Viking 2

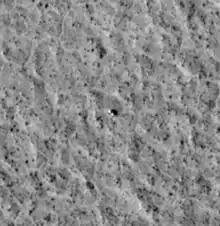
Photo of the Viking 2 lander taken by the Mars Reconnaissance Orbiter in 2006

The "Viking 2" lander touched down about 200 km west of the crater Mie in Utopia Planitia at at an altitude of -4.23 km relative to a reference ellipsoid with an equatorial radius of 3,397.2 km and a flattening of 0.0105 ( planetographic longitude) at 22:58:20 UT (9:49:05 a.m. local Mars time).